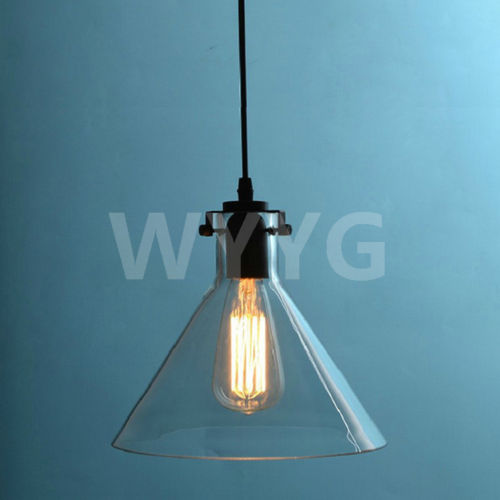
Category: lamp